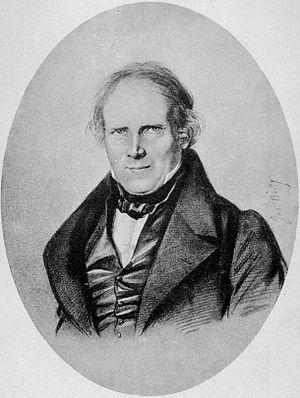
Réf. image
La monarchie de Juillet est le nom donné au régime politique du royaume de France entre 1830 et 1848. Instaurée le 9 août 1830 après les émeutes dites des « Trois Glorieuses », elle succède à la Restauration. La branche cadette des Bourbons, la maison d’Orléans, accède alors au pouvoir. Louis-Philippe Iᵉʳ n’est pas sacré roi de France mais intronisé roi des Français. Son règne, commencé avec les barricades de la révolution de 1830, est troublé par plusieurs soulèvements vite maîtrisés, républicains à Paris, légitimiste dans l'Ouest, une tentative avortée de coup d'État bonapartiste à Strasbourg, qui ne remettent guère en cause la paix intérieure. La monarchie de Juillet, qui a été celle d’un seul roi, fait suite à la monarchie dite « conservatrice » que constitue la Restauration entre 1814 et 1830. Plus libérale que celle qui la précède, elle est marquée par une renonciation à la monarchie absolue de droit divin et un louvoiement permanent entre les factions parlementaires du « mouvement » et de la « résistance ». Louis-Philippe définit lui-même sa politique comme celle du « juste milieu ».
Louis René Villermé, né le 10 mai 1782 à Paris où il est mort le 16 novembre 1863, est un médecin français, précurseur de la sociologie, considéré notamment comme pionnier de la médecine du travail.